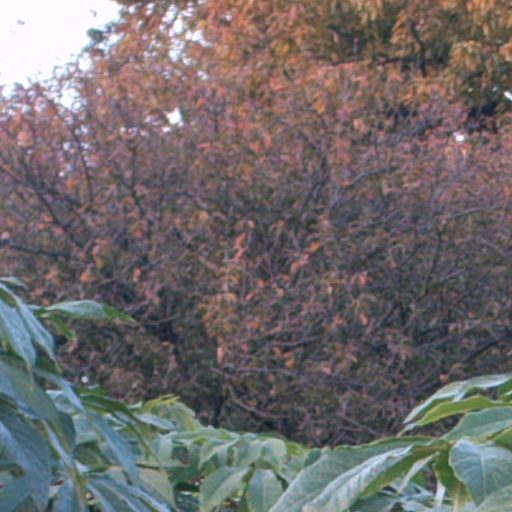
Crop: cassava